1983–84 Gillingham F.C. season

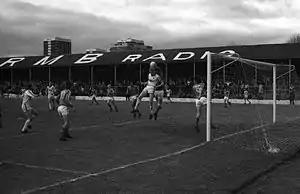
A lengthy unbeaten league run came to an end with defeat at Fellows Park, home of Walsall.

Gillingham's first match of the season was away to Sheffield United on 27 August; Leslie made his Gillingham debut, as did Andy Woodhead, a 17-year old defender from the club's youth team. Keith Edwards gave the home team the lead in the first half and then scored three more times in the second half to complete a 4–0 victory. The first league game of the season at Gillingham's ground, Priestfield Stadium, took place a week later against Hull City. Ray Daniel, a teenaged midfielder signed on loan from Luton Town, made his debut. Gillingham conceded a goal in the first half and, although Leslie equalised with his first goal for the club shortly after the interval, ultimately lost 2–1. Another loan player, Paul Garner, made his first appearance against Bolton Wanderers on 6 September in defence; Forward Tony Cascarino, the team's leading goalscorer in the previous season, made his first appearance of the campaign as a substitute for Garner. Goals from Dave Mehmet and Mark Weatherly gave Gillingham their first win of the season. Gillingham drew 1–1 with Plymouth Argyle on 10 September but then lost to both Oxford United and AFC Bournemouth. Fry made his debut against Bournemouth, replacing Ron Hillyard, who had been the team's first-choice goalkeeper since 1974. Steve Bruce, a defender who was only 22 years old but had already played nearly 200 games for Gillingham, returned to the team for the same game after missing the start of the season due to a broken leg. At the end of September, Gillingham were 22nd out of 24 teams in the Third Division league table.